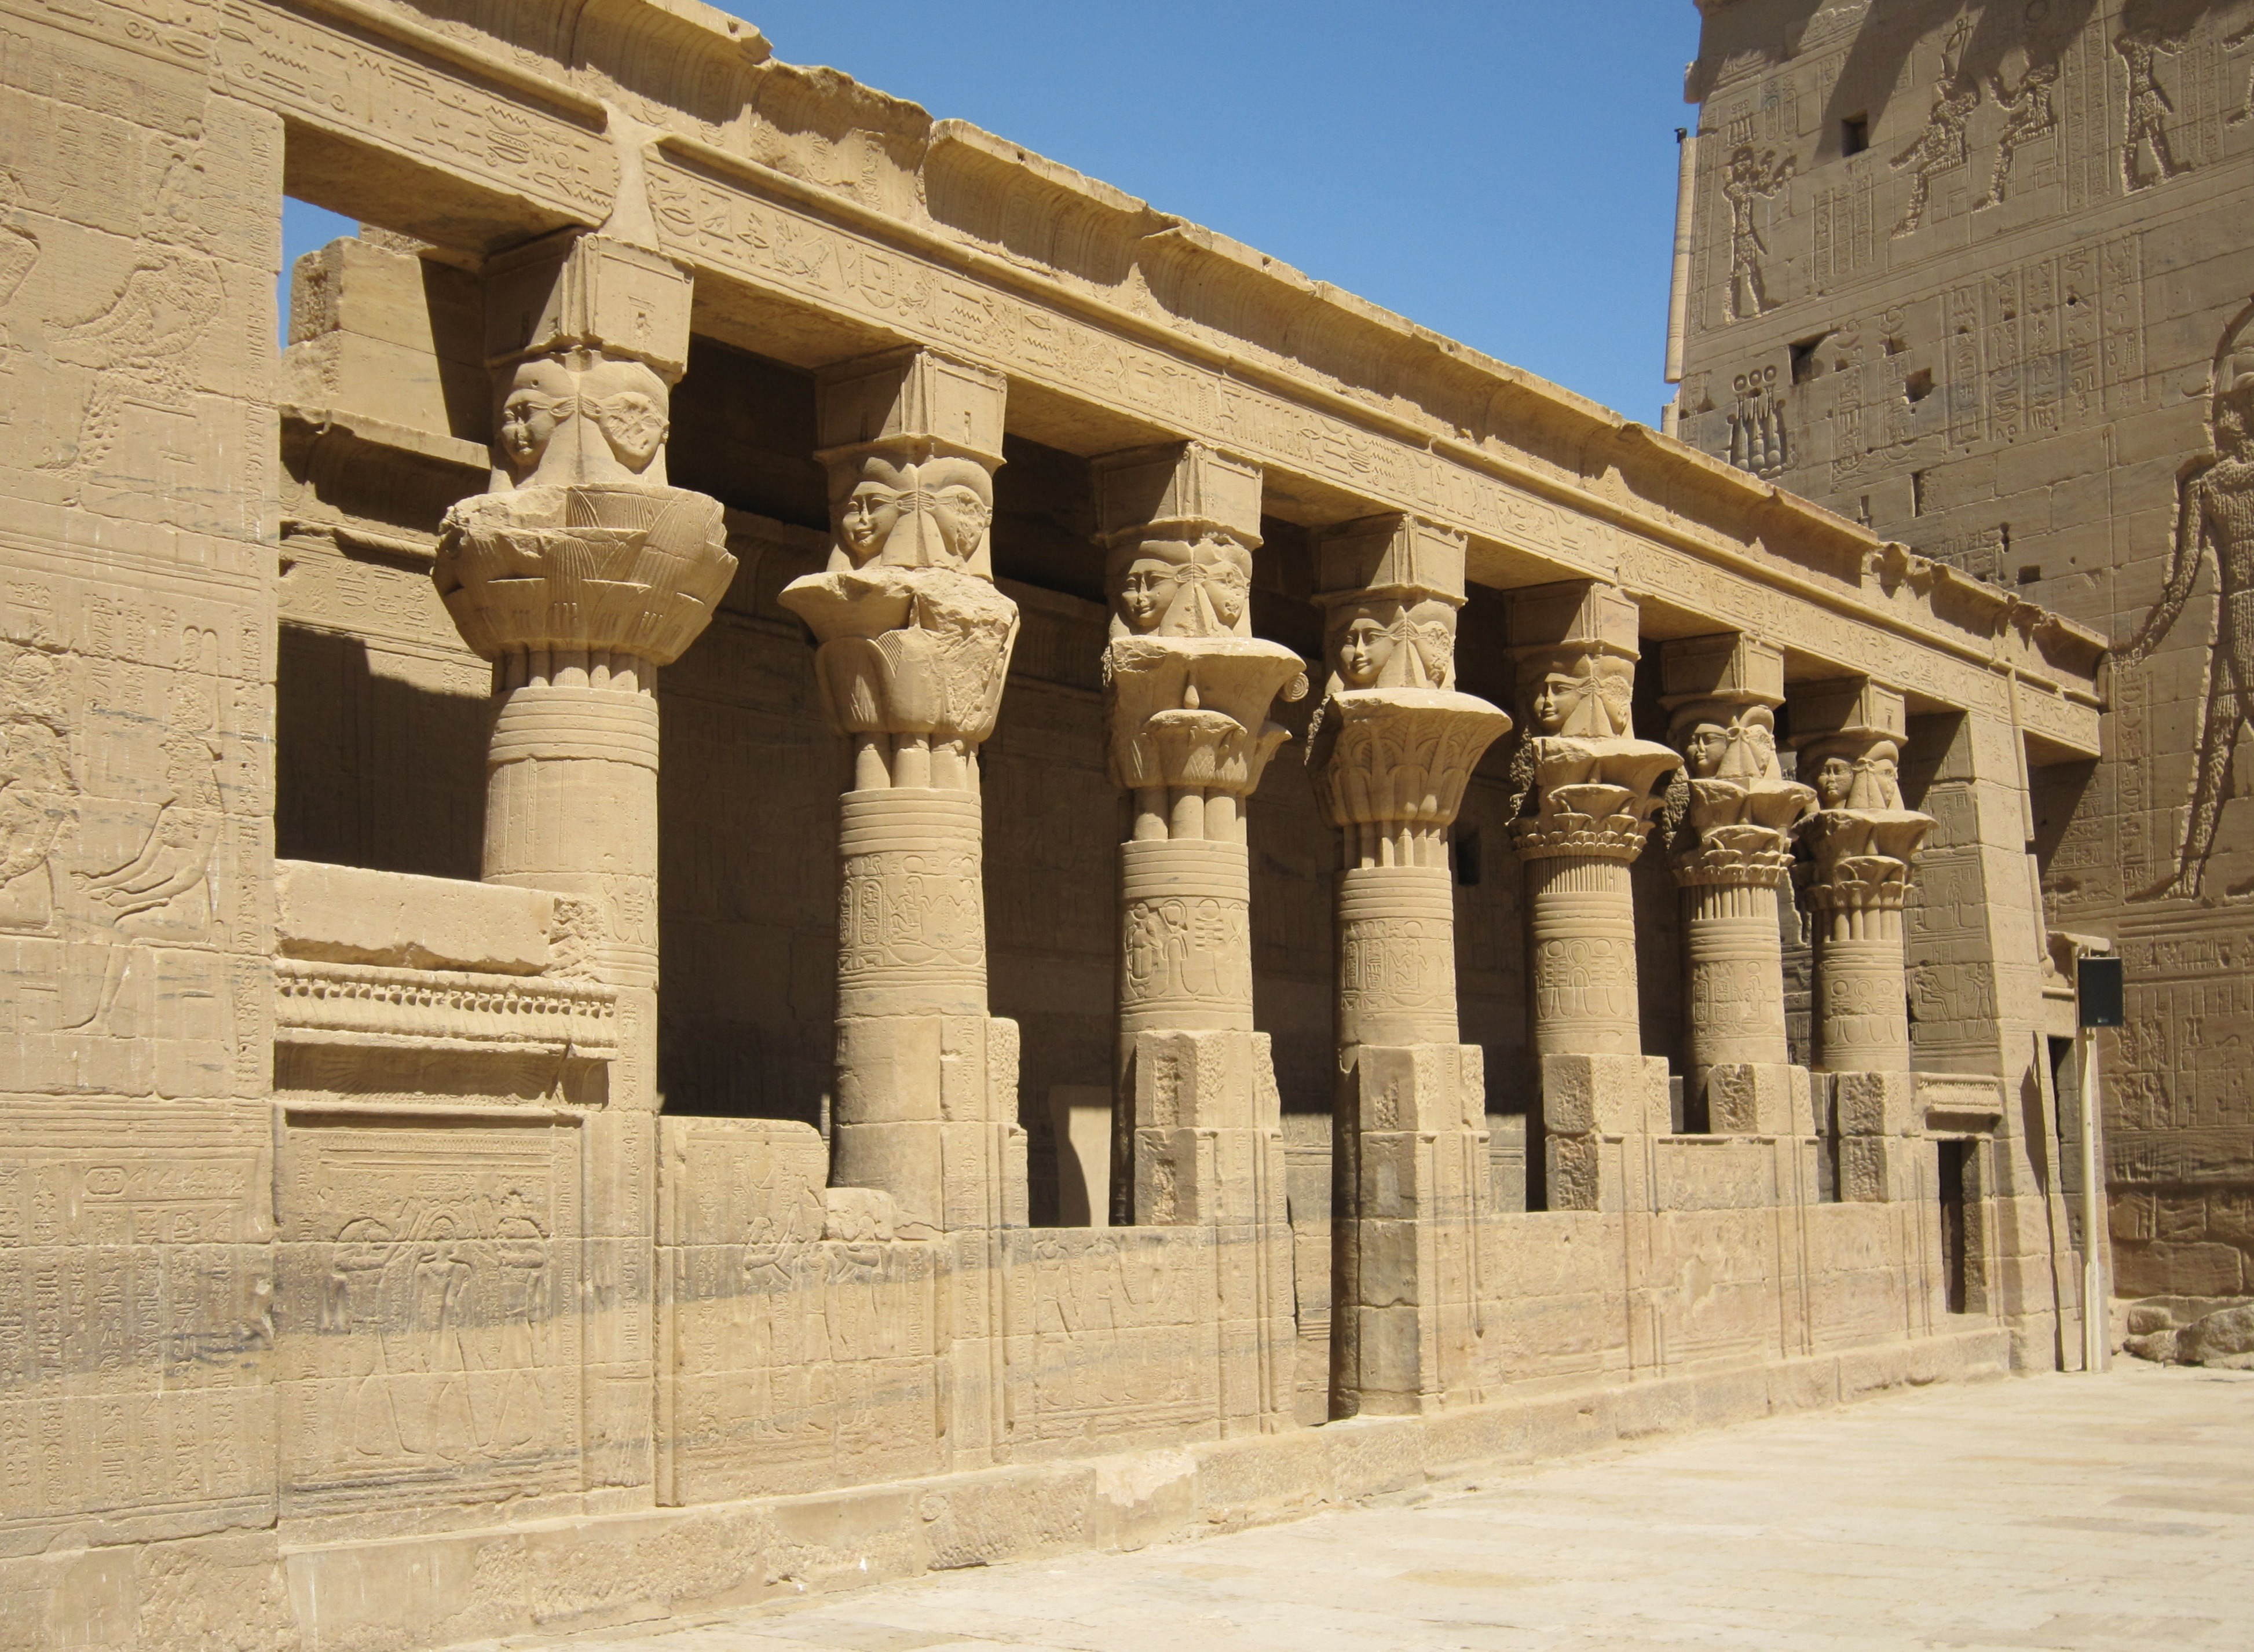
architecture, structure, building, palace, arch, column, place of worship, egypt, temple, ruins, history, columnar, nile, archaeological site, roman temple, hindu temple, aswan, historic site, ancient history, egyptian temple, ancient roman architecture, ancient greek temple, horus temple